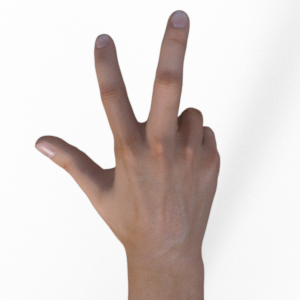
Label: scissors